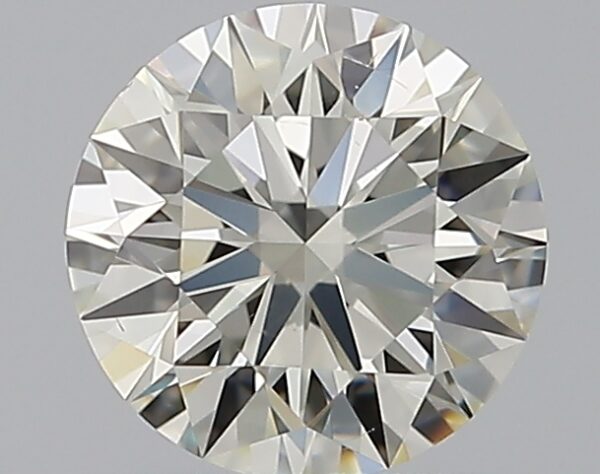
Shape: round
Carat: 0.65
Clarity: VS2
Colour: K
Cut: EX
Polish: EX
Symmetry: EX
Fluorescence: F
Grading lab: GIA
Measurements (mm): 5.58 x 5.6 x 3.43